1971 Bandy World Championship

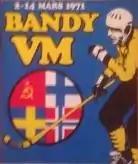
A promptional poster for the 1971 World Championship.

The 1971 Bandy World Championship was the seventh Bandy World Championship and was contested among four men's Bandy playing nations. The championship was played in Sweden from 3–14 March 1971. The Soviet Union became champions.